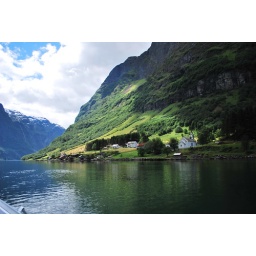
Light passing over the green faces of the mountains bounding the Fjord